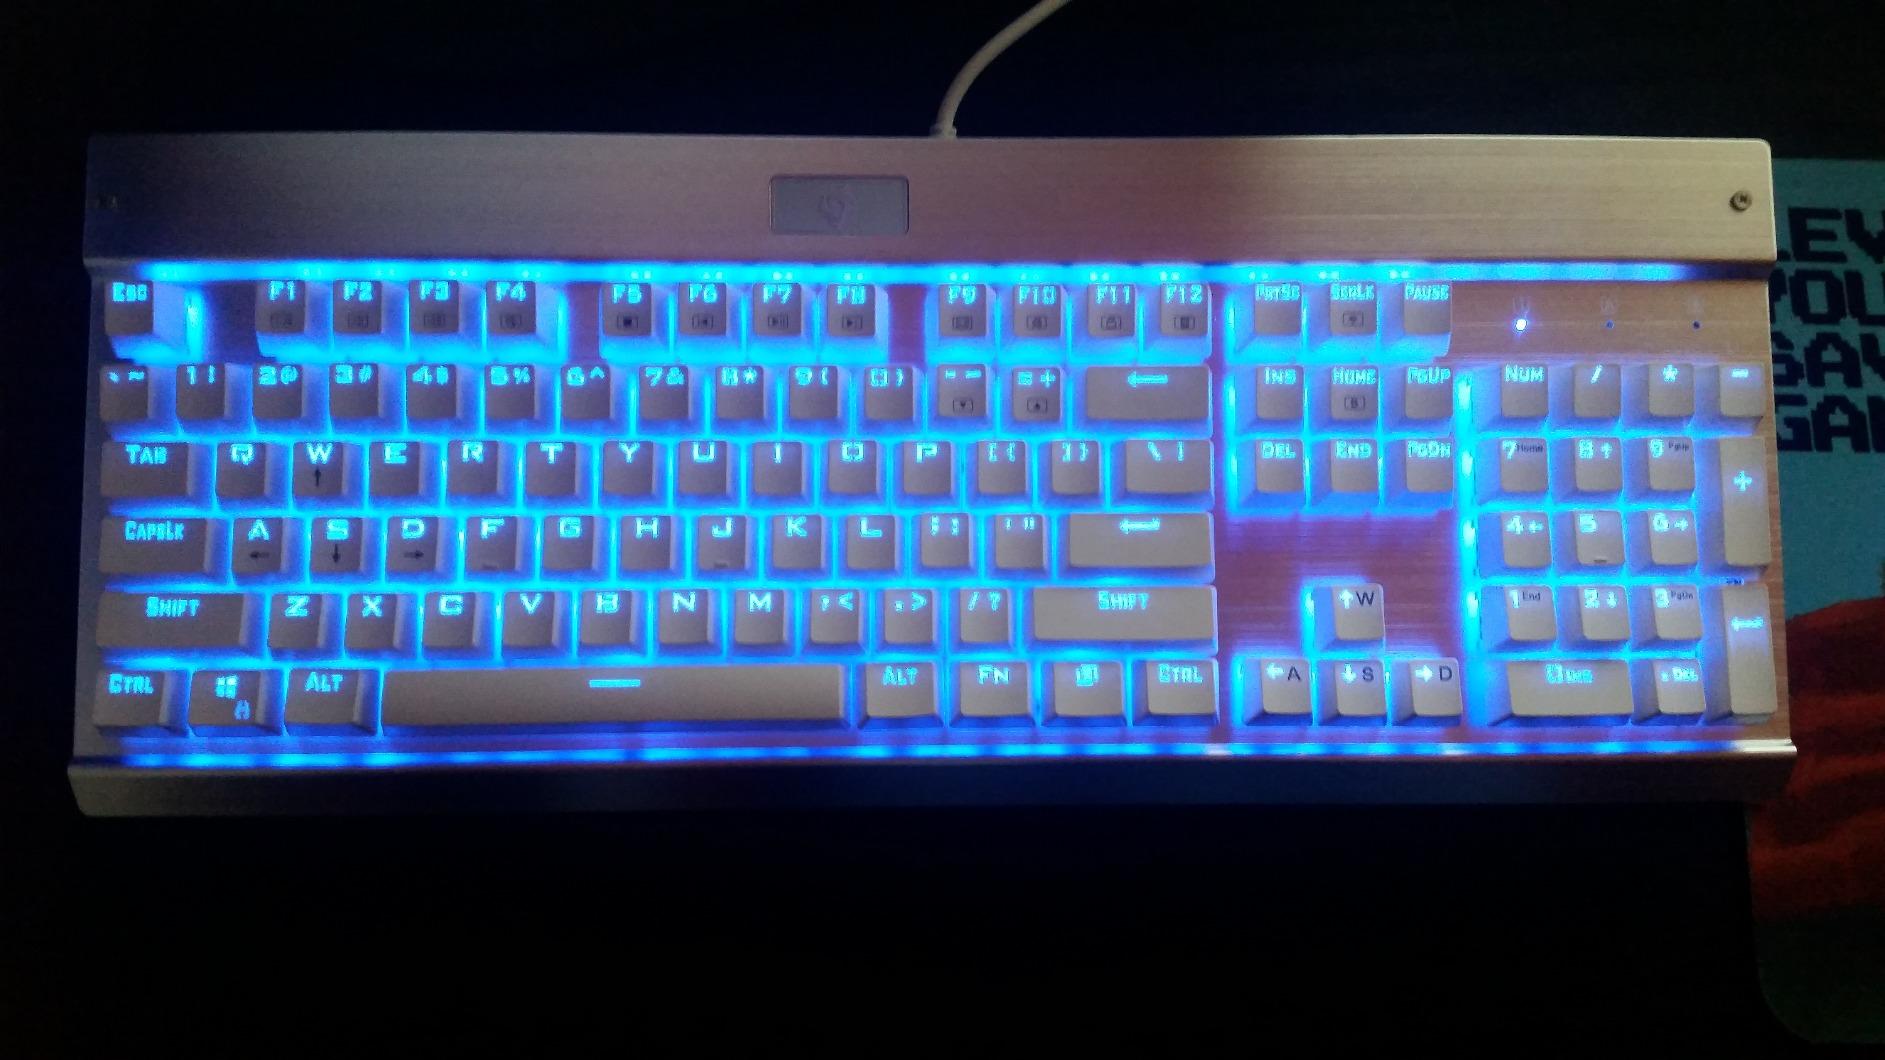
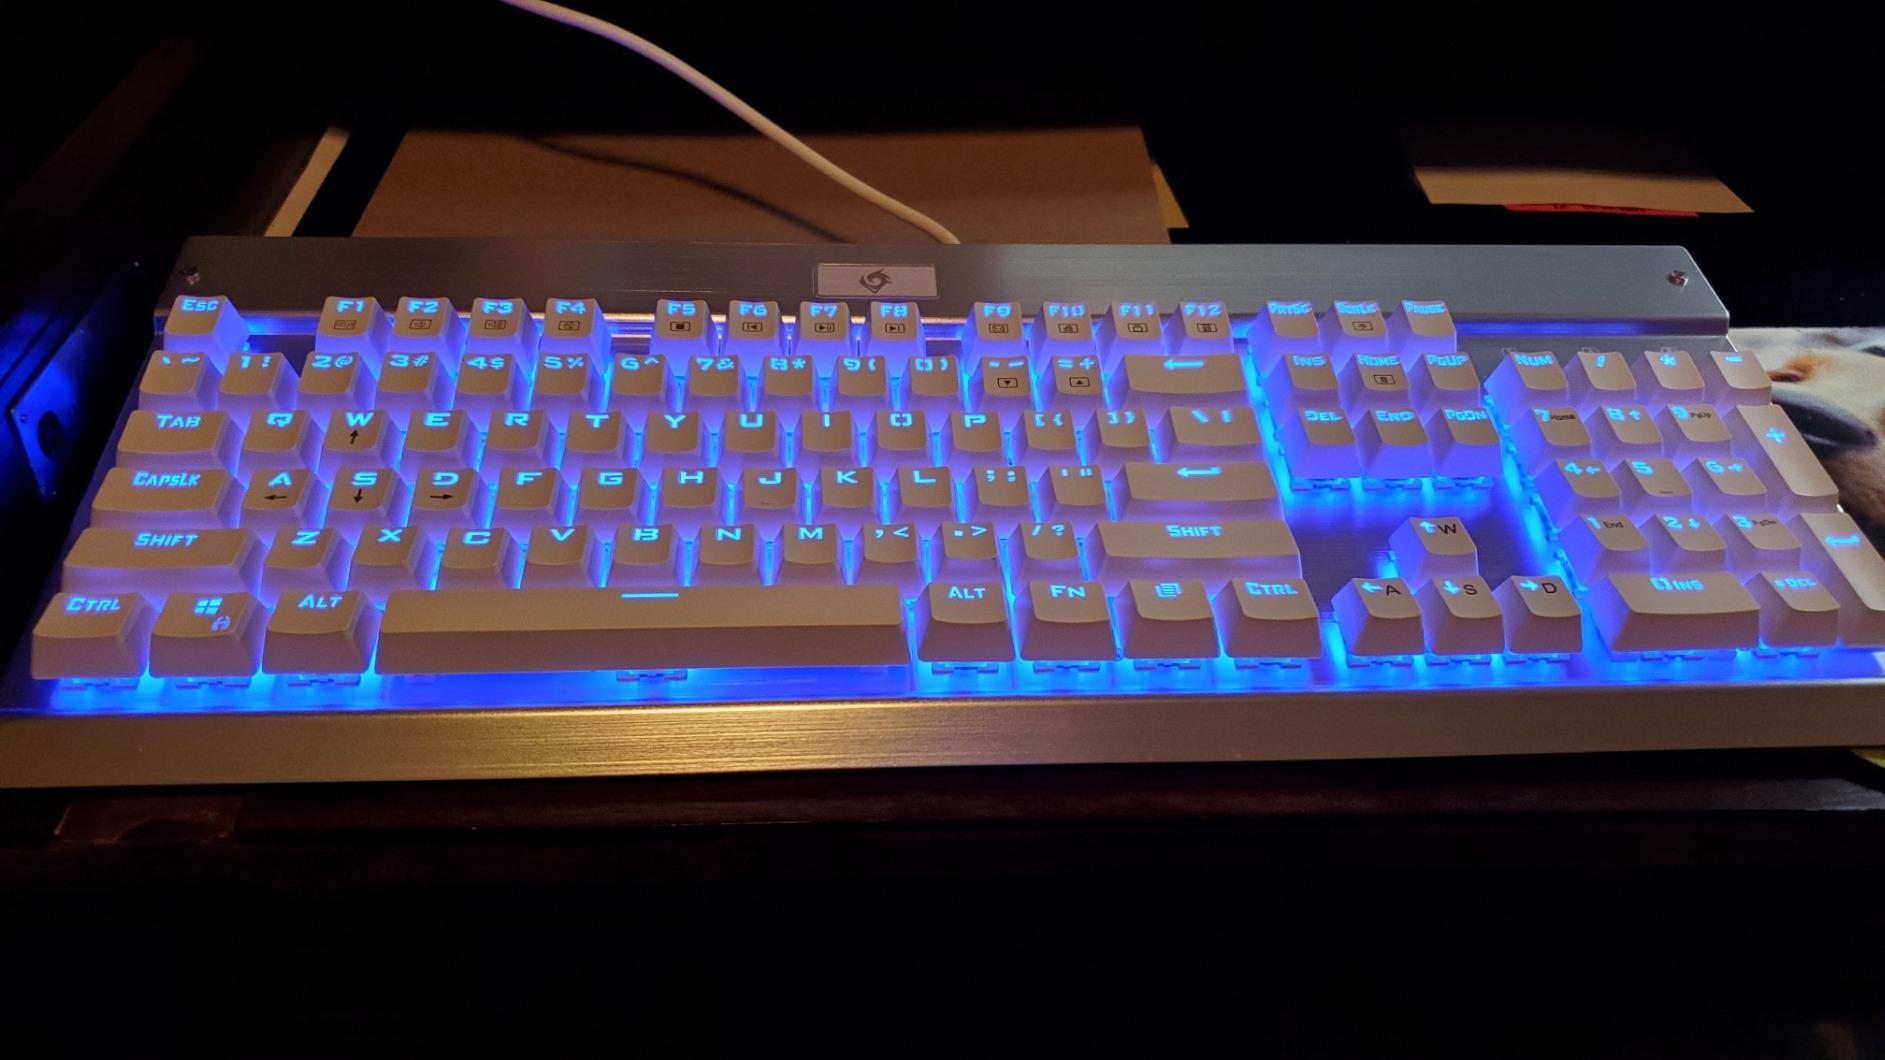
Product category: keyboard
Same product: yes